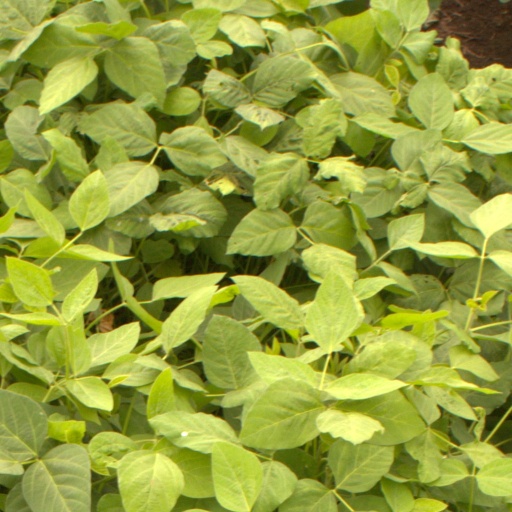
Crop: soybean